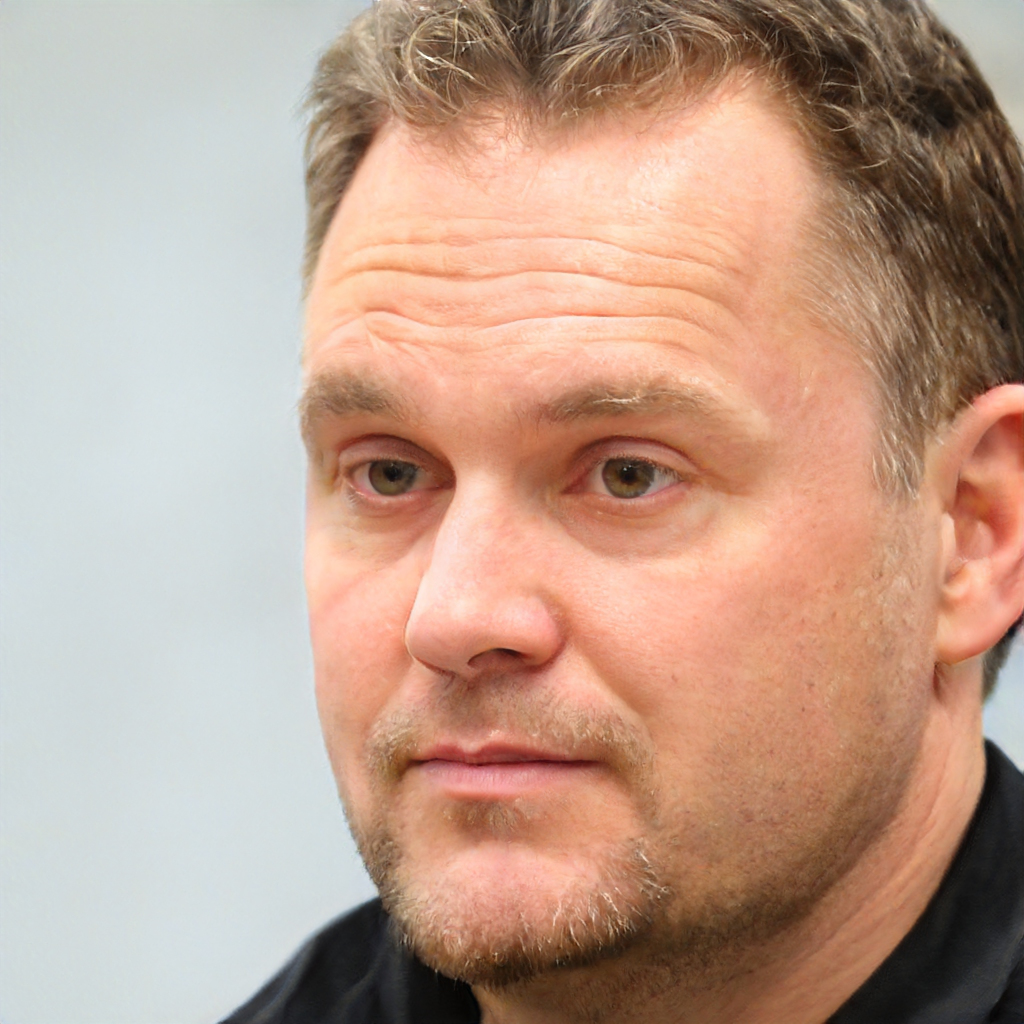
Gender: Male